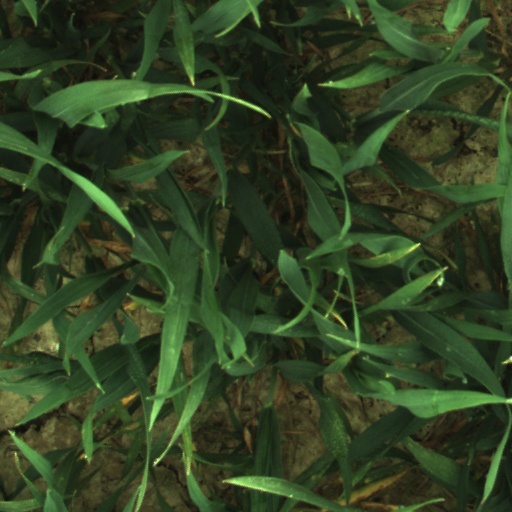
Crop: wheat